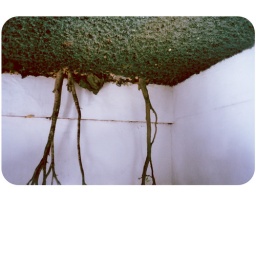
i plant a tree in my room.then my ceiling turns to big green.i like it and i like it.*